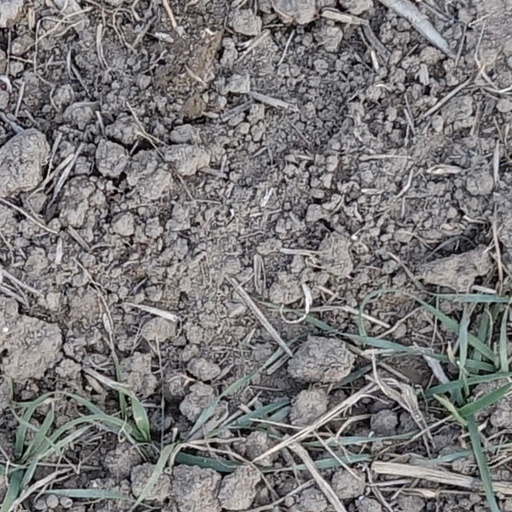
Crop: wheat